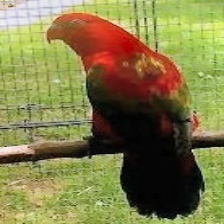
Species: CHATTERING LORY
Scientific name: LORIUS GARRULUS
ImageNet parent category: lorikeet